Point of Fork Plantation

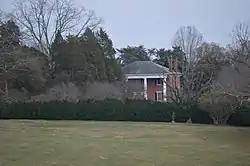
Plantation house

Point of Fork Plantation is a historic plantation house and farm located near Columbia, Fluvanna County, Virginia. The main house was built about 1830, and is a two-story, five-bay, brick dwelling in the Greek Revival style. It measures 50 feet by 40 feet and is topped by a shallow hipped roof with balustrade. The front facade features a large two-story tetrastyle Greek Doric order portico. Also on the property are a contributing servant's house and office. The house is a twin of Glen Arvon, as they were built by brothers William and James Galt. In March 1865, Federal troops under General Philip Sheridan occupied the plantation and Sheridan set up headquarters in the house.